Ben Travers

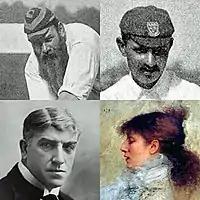
Inspirations to the young Travers: clockwise from top left: W. G. Grace, Ranjitsinhji, Sarah Bernhardt, Lucien Guitry

Travers left Charterhouse in 1904 and was sent by his parents to live in Dresden, for a few months, to learn German. While he was there he saw performances by the leading French actors Sarah Bernhardt in "La Tosca", and Lucien Guitry in "Les affaires sont les affaires", which inspired him with a passion for the theatre. His parents were unimpressed by his ambition to become an actor; he was sent into the family business, the long-established wholesale grocery firm Joseph Travers & Sons Ltd, of which his father was a director. He found commercial life tedious and incomprehensible: "I had no more idea what it was all about then than I have now and vice versa." He served first at the firm's head office in Cannon Street in the City of London, which was dominated by dauntingly-bearded Victorian patriarchs. From there, to his and the patriarchs' relief, he was soon transferred to the company's offices in Singapore and then Malacca.